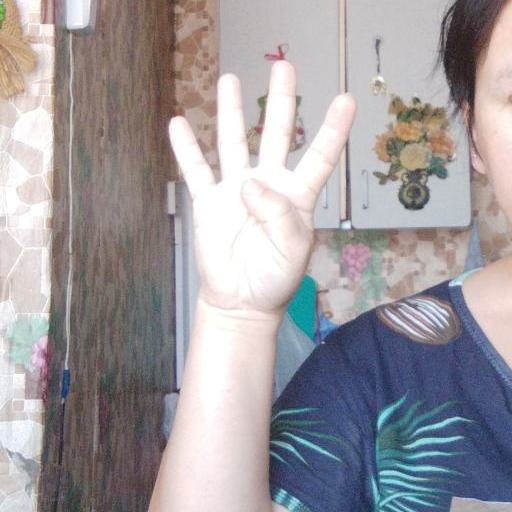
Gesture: four